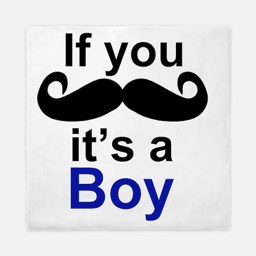
if you moustache its a boy